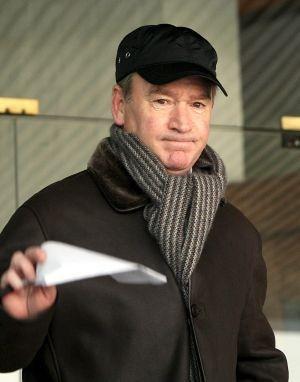
Les Lions Indomptables est la sélection de joueurs camerounais représentant le pays lors des compétitions internationales de football masculin, sous l'égide de la Fédération camerounaise de football.
L'équipe de Libye de football, surnommée les Chevaliers de la Méditerranée, est constituée par une sélection des meilleurs joueurs libyens sous l'égide de la Fédération de Libye de football. Elle dispute principalement ses rencontres dans le stade du 11 Juin à Tripoli et dans celui du 28 mars à Benghazi.
Javier Clemente Lázaro, né le 12 mars 1950 à Barakaldo, est un entraîneur espagnol de football.